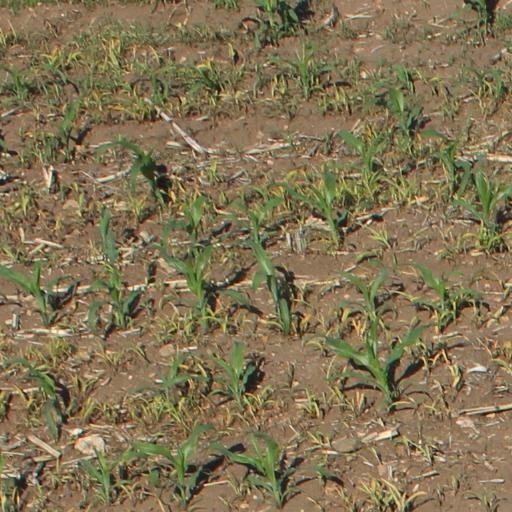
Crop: maize; corn